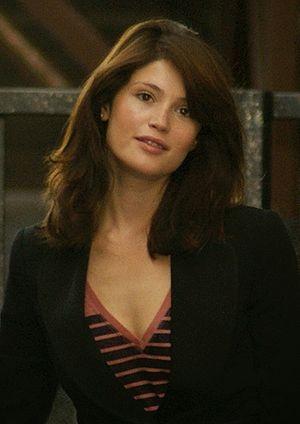
Orgueil et Quiproquos est une série télévisée britannique en quatre parties, tournée pour la chaîne ITV et diffusée pour la première fois en 2008 au Royaume-Uni. En juillet 2012, Arte termine par cette mini-série un cycle consacré à Jane Austen qui a commencé par la diffusion de la version BBC datant de 1995 d'Orgueil et Préjugés.
Tamara Drewe est une comédie dramatique britannique réalisée par Stephen Frears et écrite par Moira Buffini, sortie en 2010. Adaptation du roman graphique éponyme de Posy Simmonds, Tamara Drewe met en scène Gemma Arterton dans le rôle-titre.